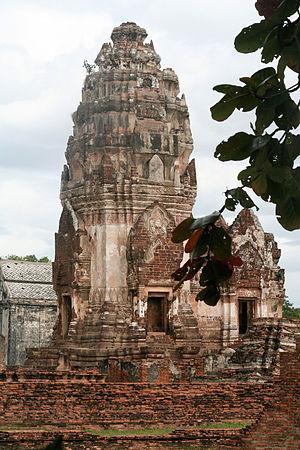
Wat Phra Sri Ratana Mahathat, Lopburi, Thaïlande
Situé au milieu de la ville de Lopburi, en Thaïlande, le Wat Phra Sri Ratana Mahathat est le plus ancien temple de la ville et celui possédant le prang le plus haut. Le prang, plus élancé que ceux de l'isaan, est fait de latérite avec quelques restes de stuc encore visibles. À l'origine, on le datait de l'époque d'Angkor Vat, c'est-à-dire du XIIᵉ siècle, on estime maintenant qu'il appartient à l'école U Thong. On peut donc le considérer comme le premier exemple de prang tai, par opposition aux prang khmers.